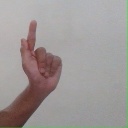
अक्षर: ळ